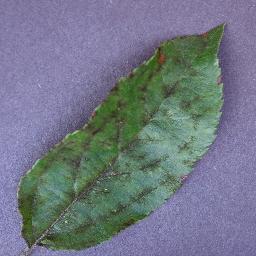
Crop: apple
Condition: scab